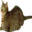
Label: cat